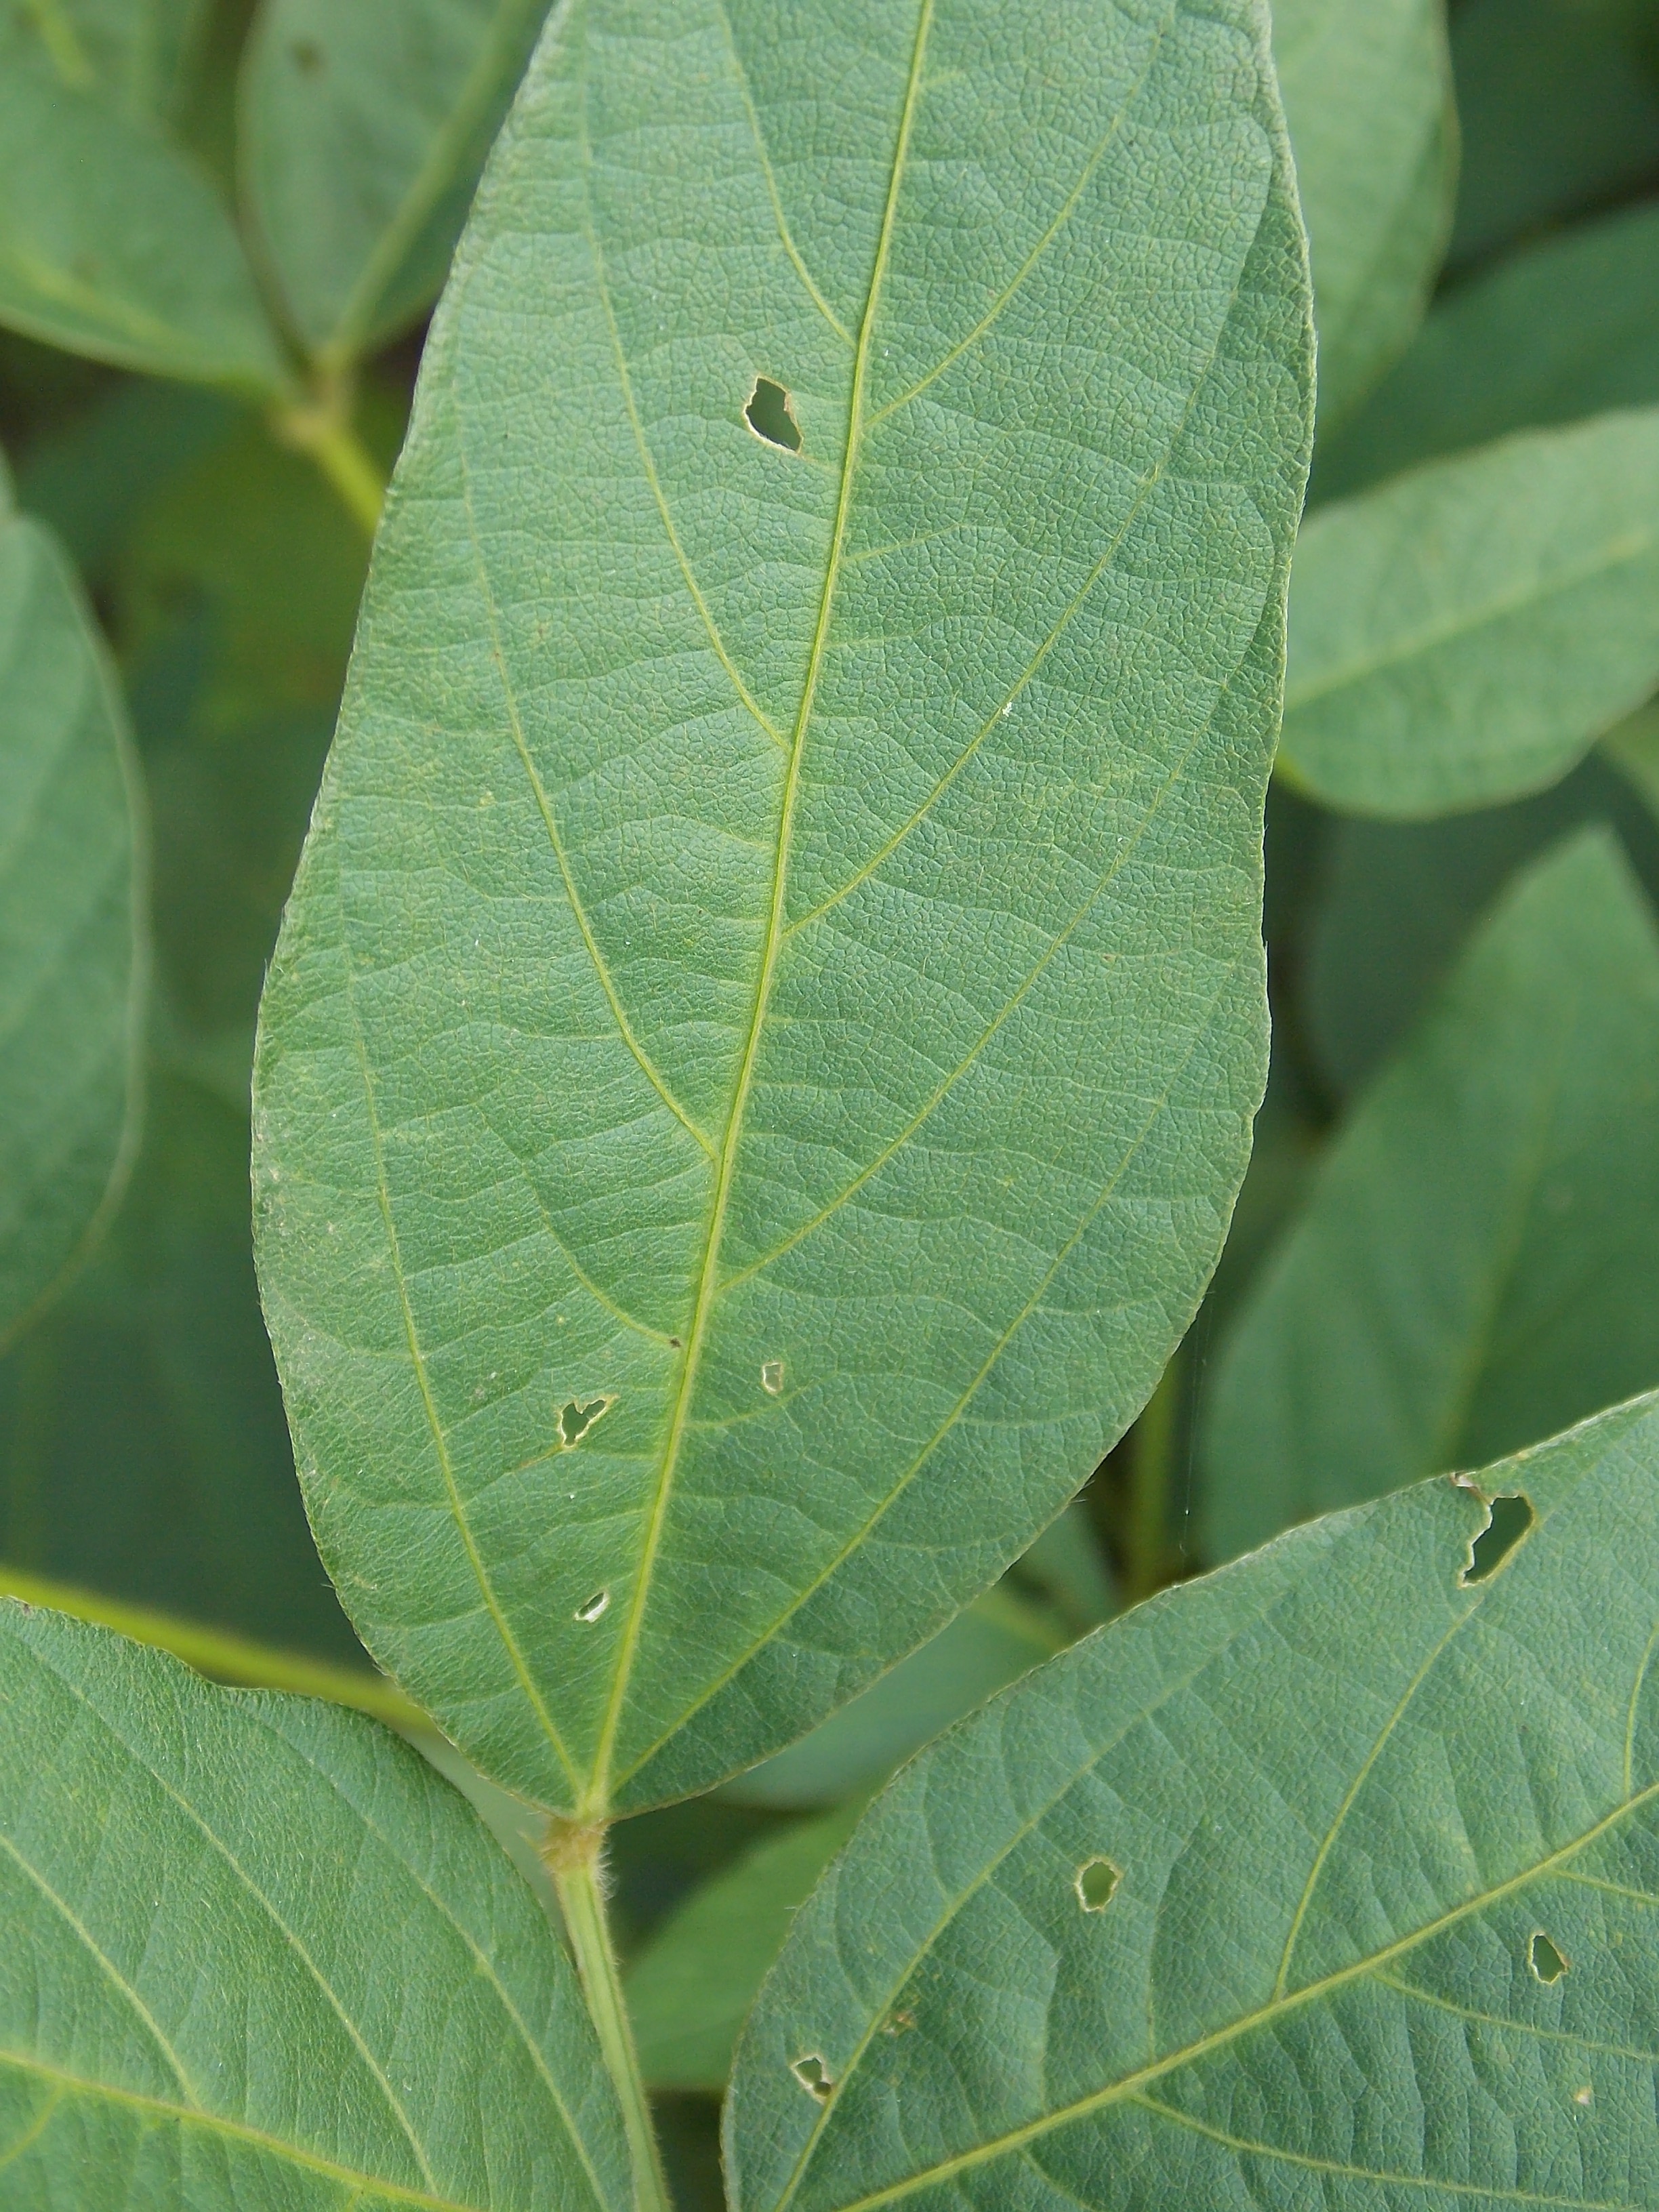
Label: Disease